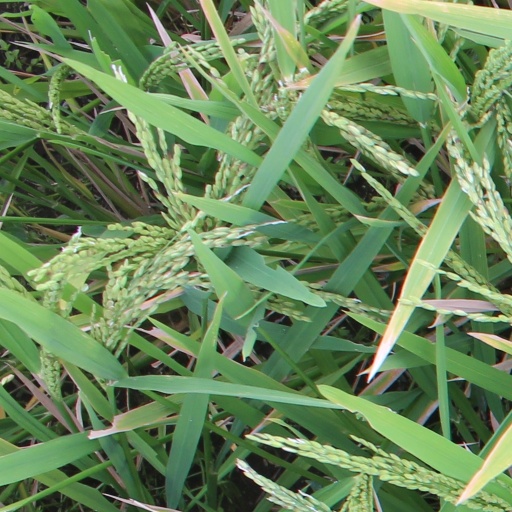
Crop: rice